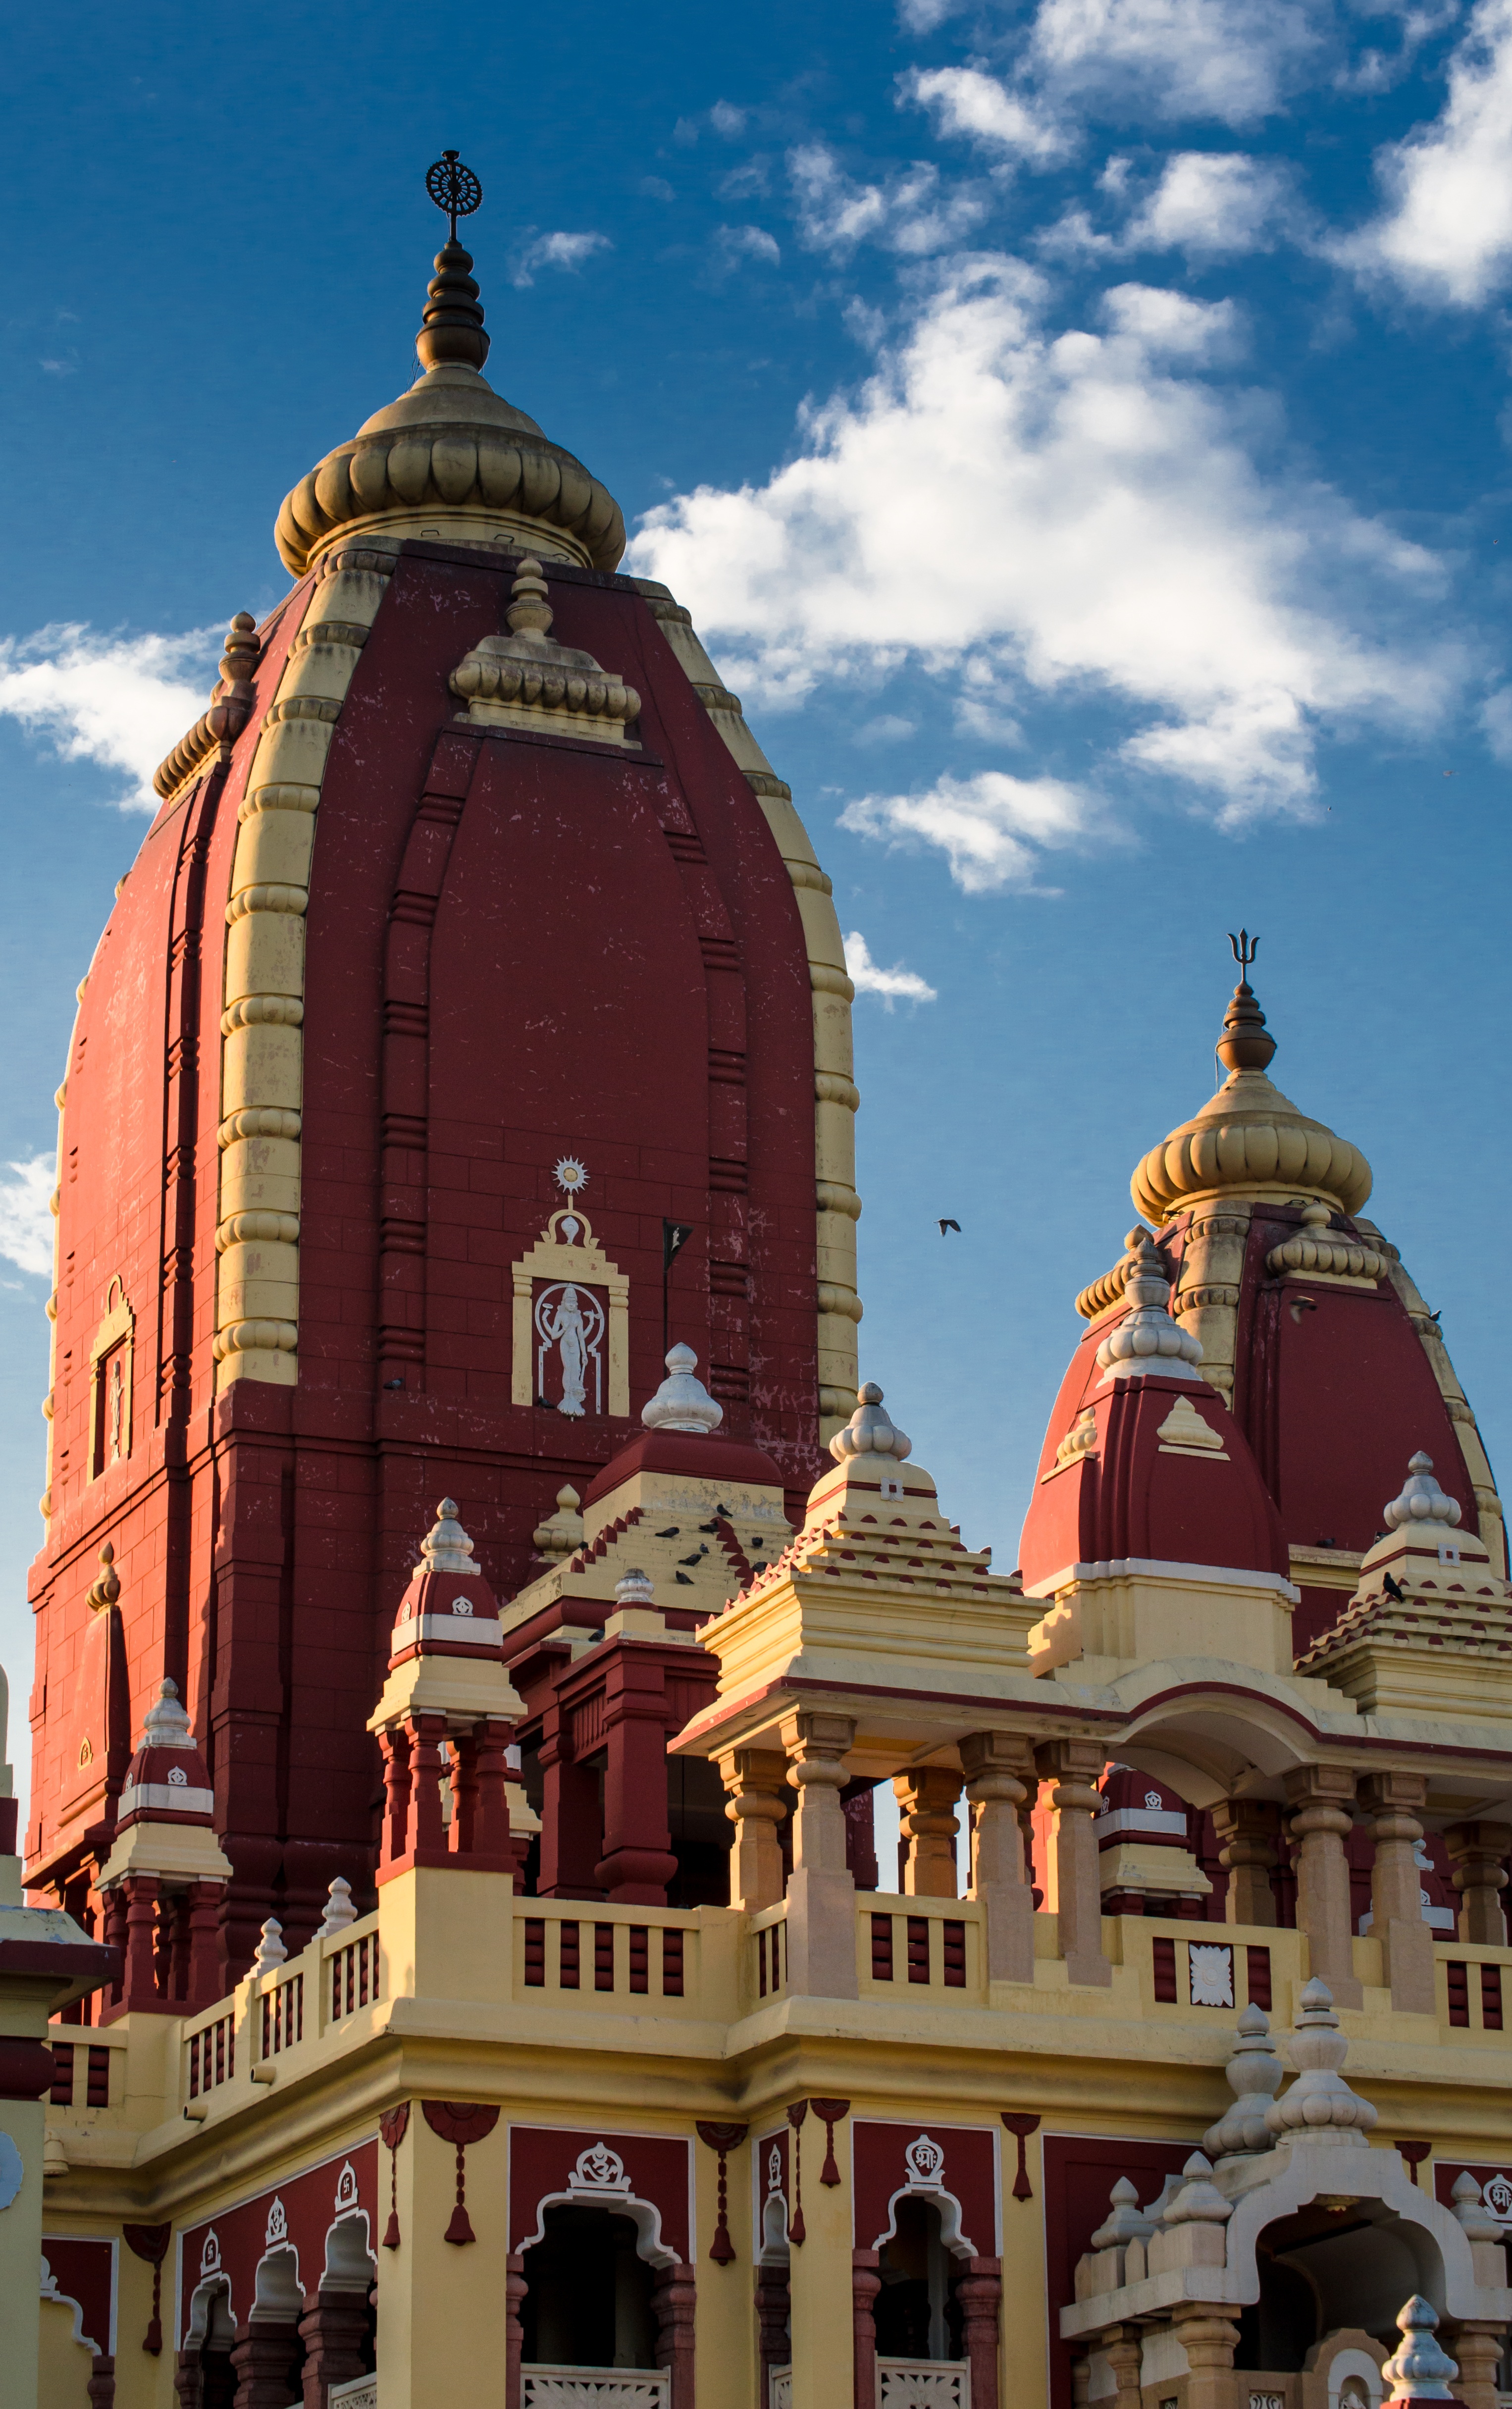
architecture, building, travel, tower, religion, asia, landmark, facade, church, tourism, place of worship, temple, culture, india, delhi, hinduism